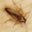
Label: cockroach